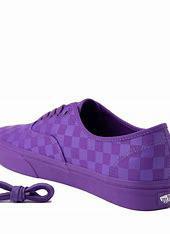
Brand: Vans
Model: Skate